Brendan McKay (mathematician)

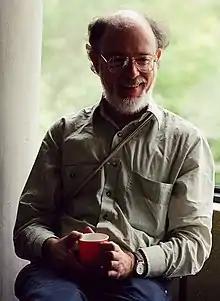
McKay in 2000

Brendan Damien McKay (born 26 October 1951) is an Australian computer scientist and mathematician. He is currently an emeritus professor in the Research School of Computer Science at the Australian National University (ANU). He has published extensively in combinatorics.